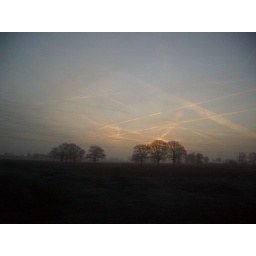
Contrails in the sky from a train window, travelling from Reading to Basingstoke